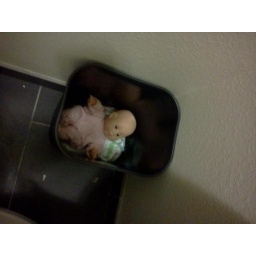
At home Evie always laid her animals and dolls with blankets in different spots